Hubbard Farms, Detroit

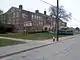

"Western International High School" - Located across from Clark Park, this high school has evidenced the change in the demographics of the population in the neighborhood since it was built. 61.2% of its students are Latino.